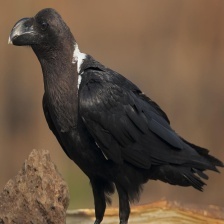
Species: WHITE NECKED RAVEN
Scientific name: CORVUS ALBICOLLIS